Gustave Cunéo d'Ornano

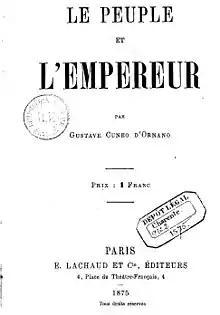
Cover of "Le peuple et l'empereur Cunéo" (1875)

After contributing to "la Presse" for a short period, he returned to Charente and founded a Bonapartist newspaper, the "Suffrage universel des Charentes", and became known for his extremely lively polemics.